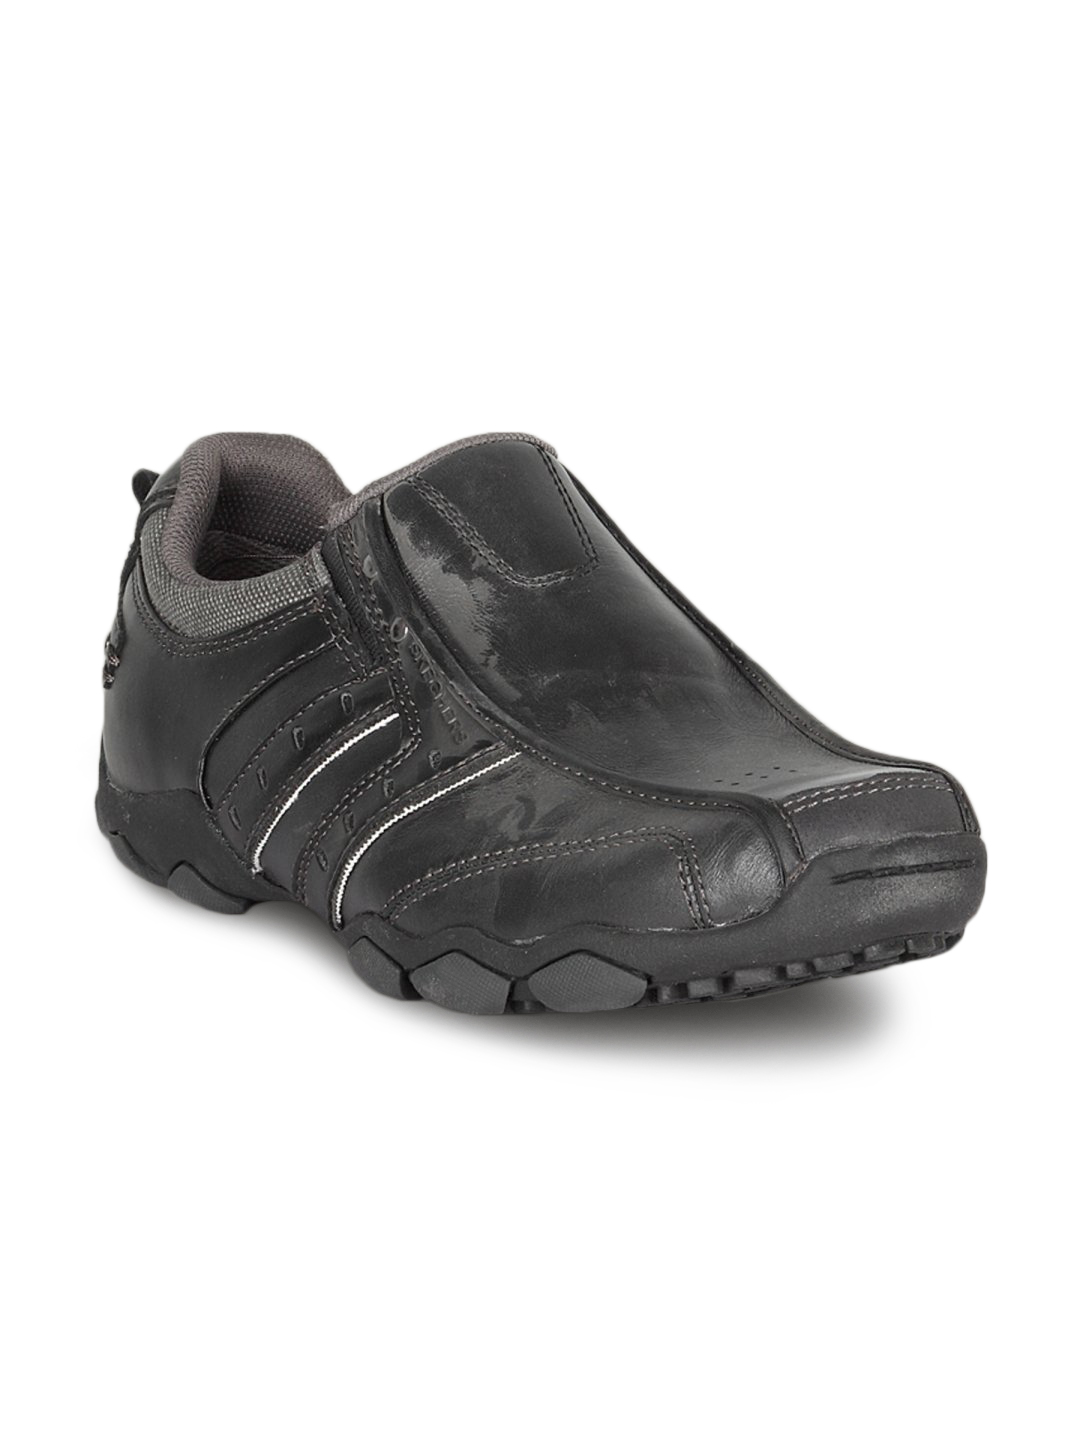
Skechers Men's Diameter Heisman Black Shoe
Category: Footwear / Shoes / Casual Shoes
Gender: Men
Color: Black
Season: Winter 2015
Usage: Casual